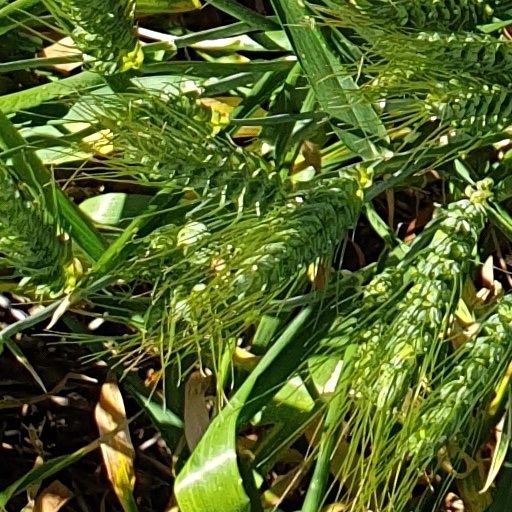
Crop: wheat